King of Hearts (1966 film)

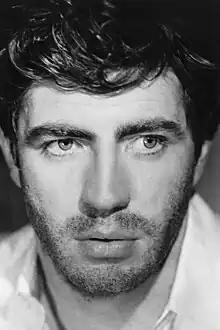
Alan Bates plays Charles Plumpick, who must find out the meaning of the phrase "The knight strikes at midnight."

When it was released in France in 1966, "King of Hearts" was not especially successful critically or at the box office, with only 141,035 admissions.